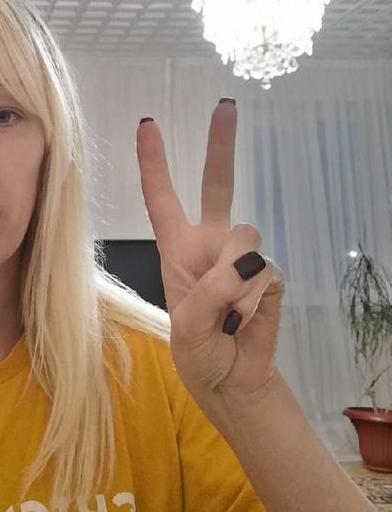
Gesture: peace